Superfluid helium-4

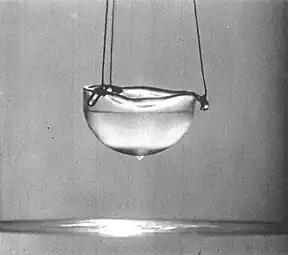
Fig. 5. The liquid helium is in the superfluid phase. As long as it remains superfluid, it creeps up the wall of the cup as a thin film. It comes down on the outside, forming a drop which will fall into the liquid below. Another drop will form – and so on – until the cup is empty.

The equation of motion for the superfluid component, in a somewhat simplified form, is given by Newton's law